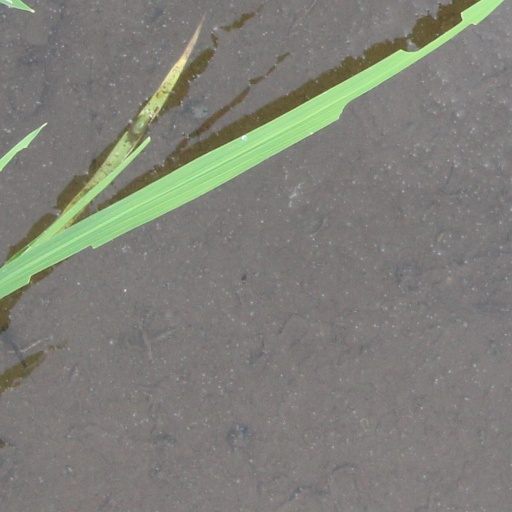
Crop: rice